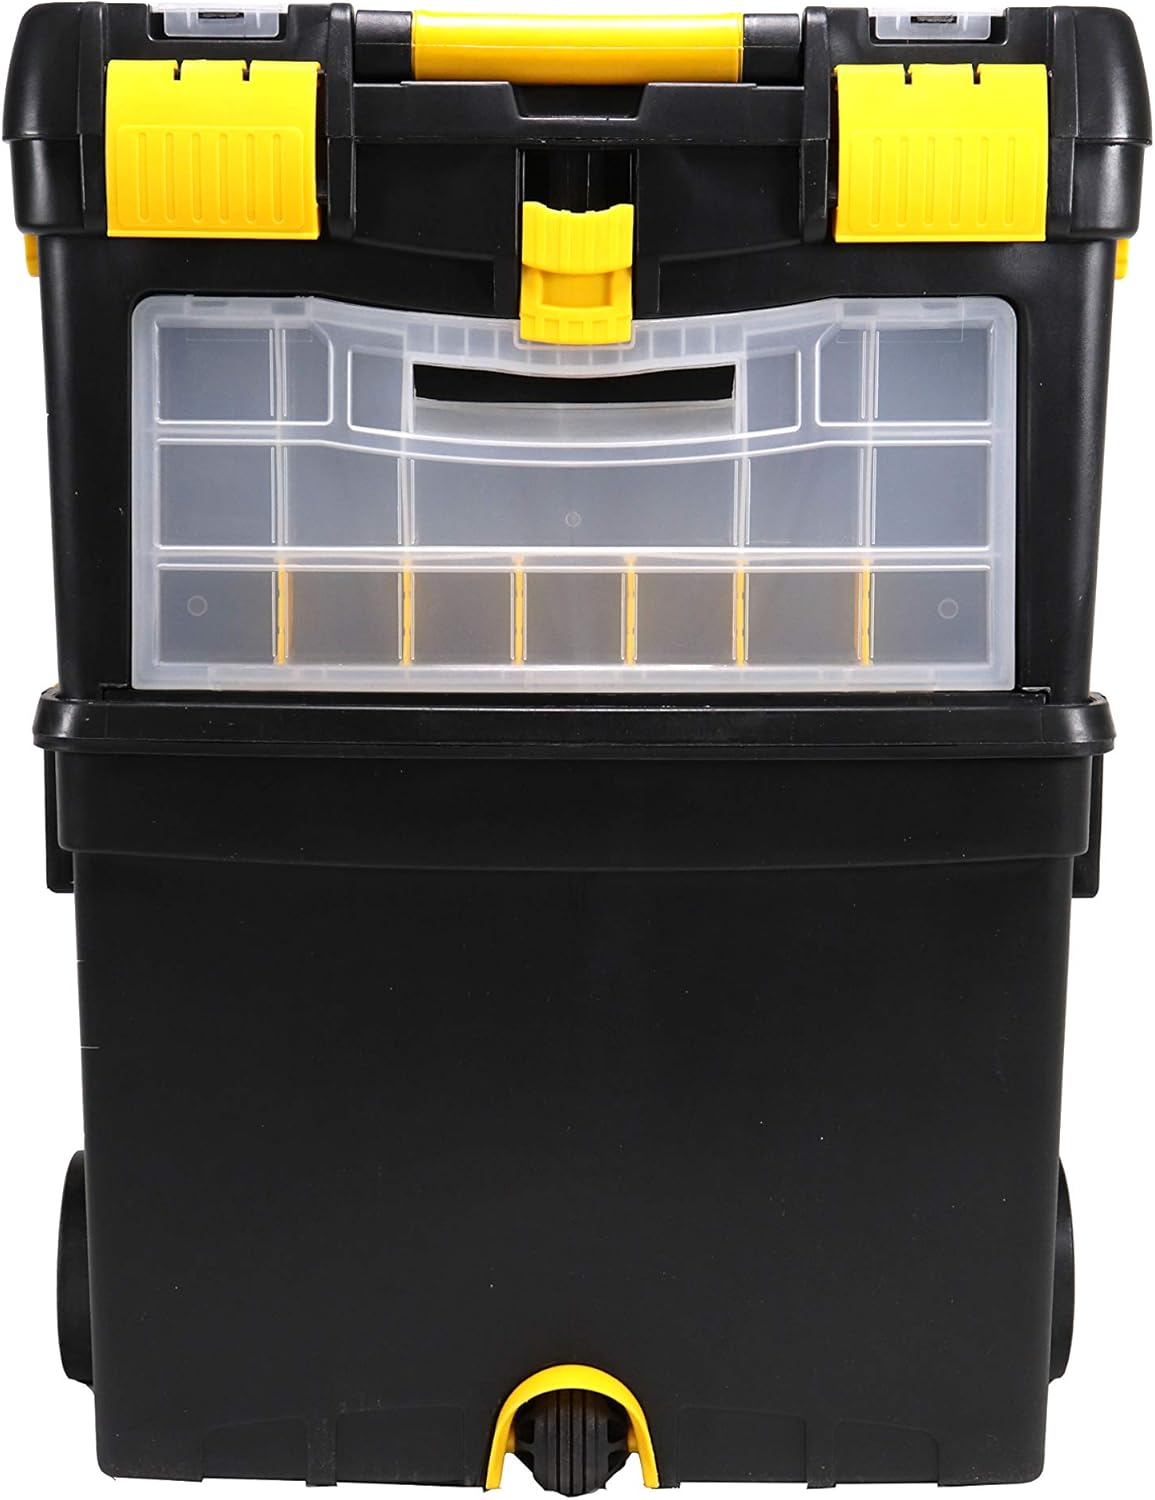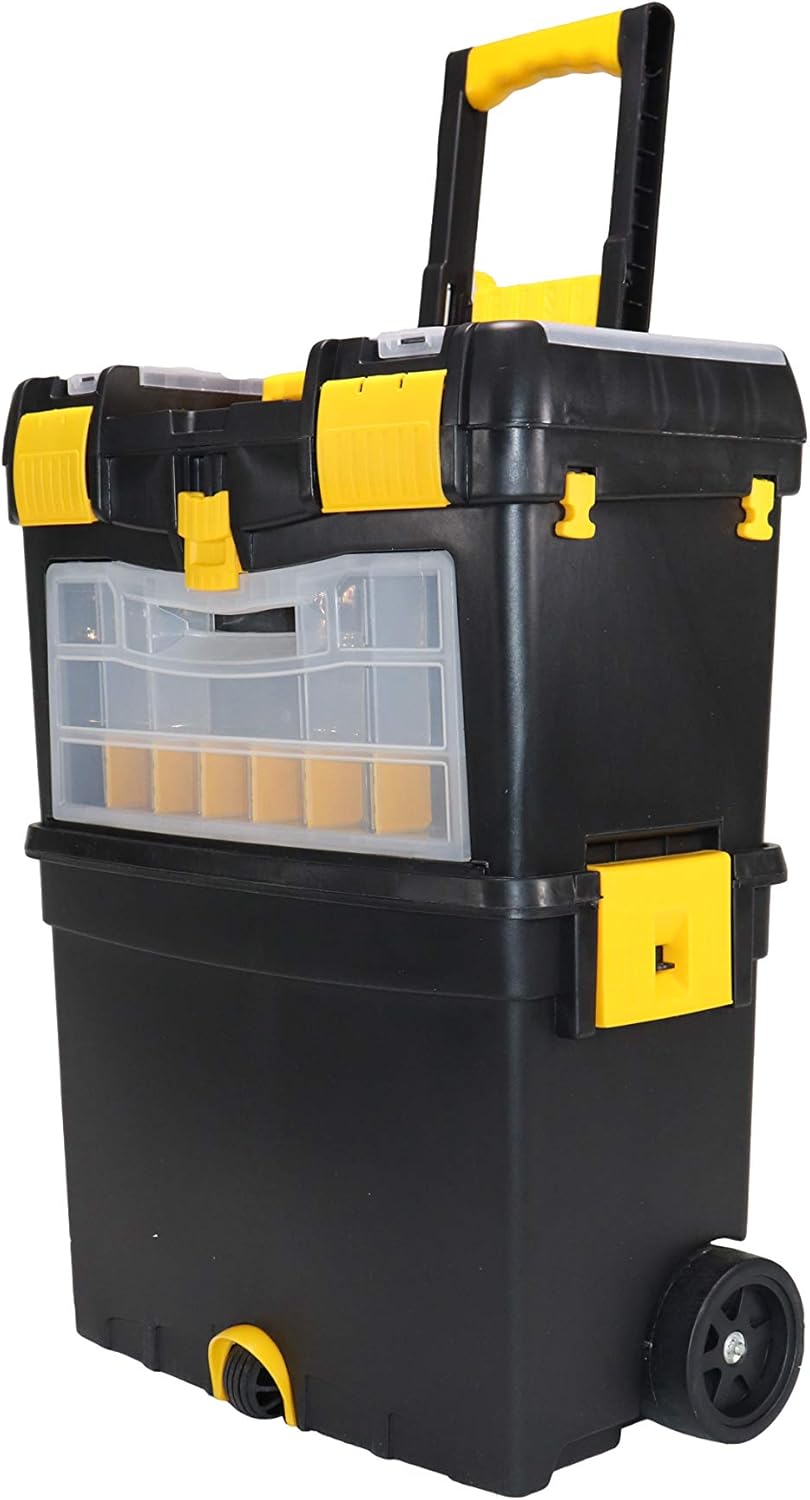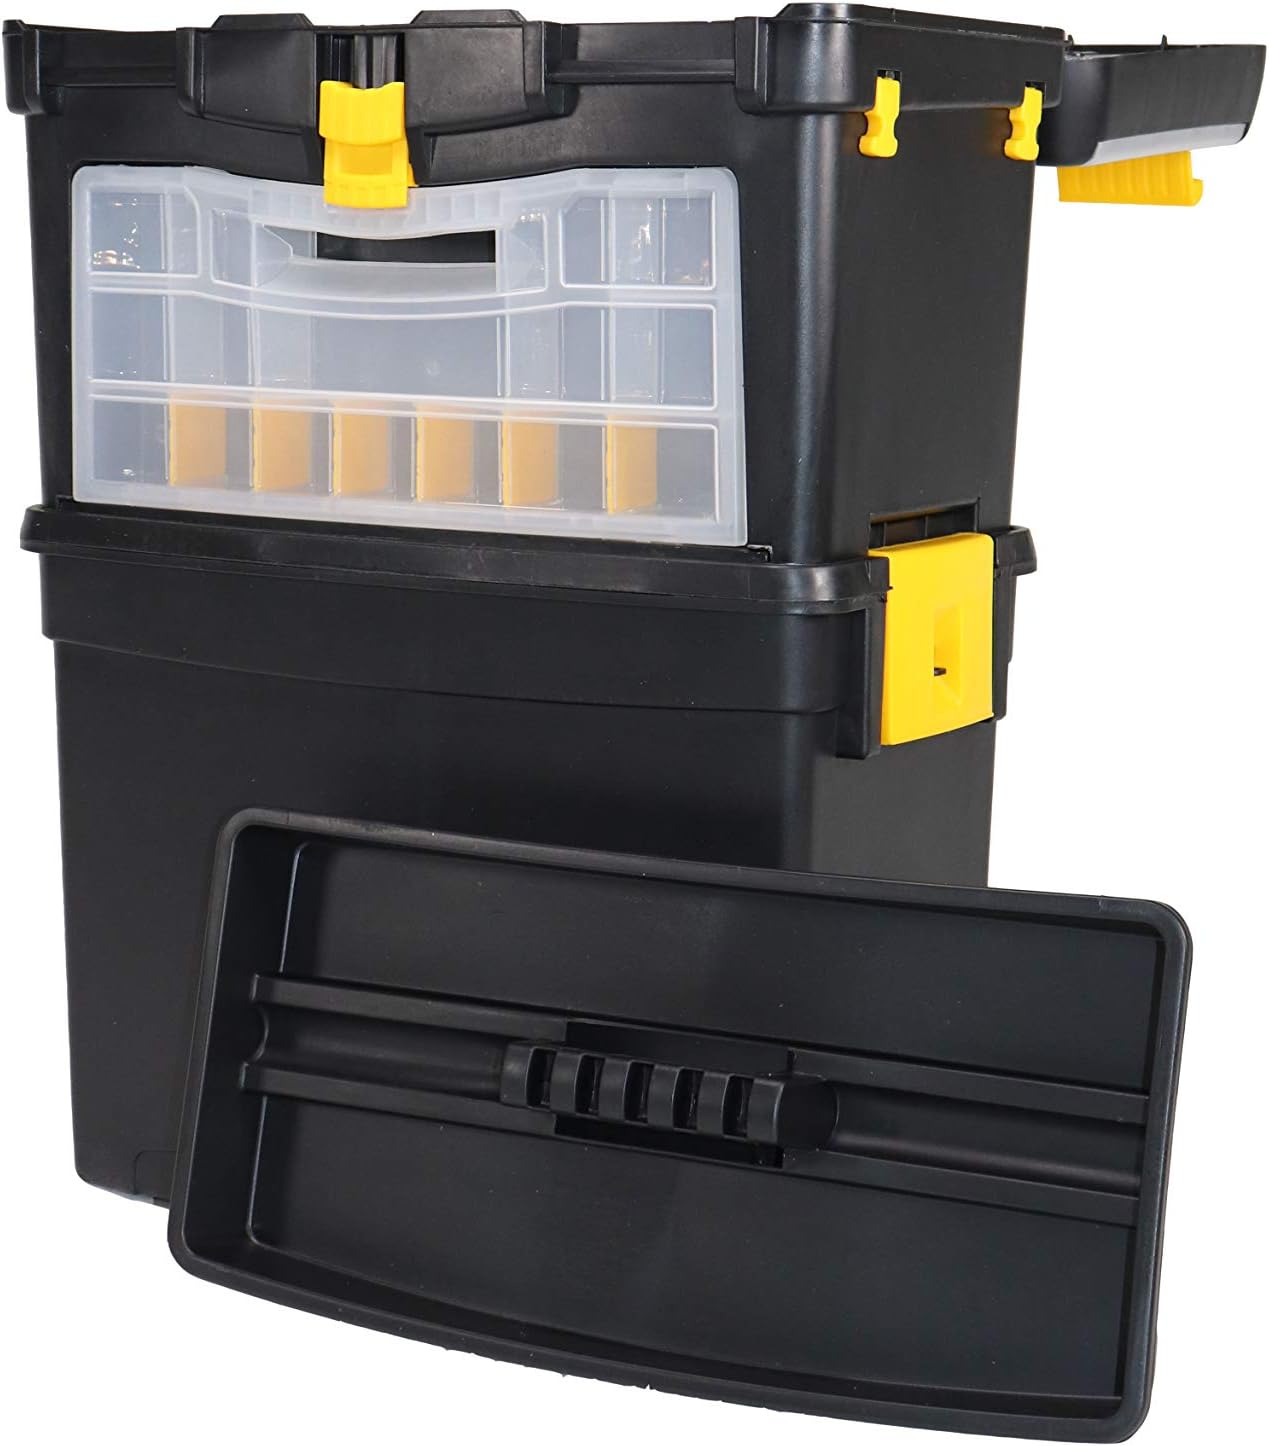
Steel Dragon Tools® Portable Rolling 2-Tiered Organizer Storage Box with Foldable Auto-Locking Handle and Detachable Storage Compartment for Crafts Toys Fishing Tools
Category: Tools & Home Improvement
Steel Dragon Tools Portable Rolling 2-Tiered Organizer Storage Box with Foldable Auto-Locking Handle and Detachable Storage Compartment for Crafts Toys Fishing ToolsSuggested Uses: Garage Organization (Extension Cords, Fishing/Hunting Gear, Cleaning Supplies, etc.) Closet Organization (Craft Supplies, Jewelry, Sewing Supplies, etc.) Toy Storage (LEGO's, Barbie Dolls, Action Figures, etc.) Basement Storage (Extra Light Bulbs, Flashlights, Emergency Evacuation Kit, etc.) Shop Organization (Tools, Electrical Wire, Socket Sets, Screwdrivers, etc.) Top Tier Storage Box: Features a comfort grip, foldable handle with sliding lock latch. Depth: 9-1/2” Inner-Width: 6-1/4” Equipped with a detachable clear polypropylene miscellaneous hardware organizer carrying case with (14) sections, embedded in the front face of the Top Tier box that can be used for storing nuts, bolts, sequins, makeup, nail art supplies and other pieces of small hardware. Features a pull-out storage tray with (2) sections. Front of Top-tier box features (2) Yellow Polypropylene latches to keep the lid secured shut. (4) Yellow Polypropylene hooks that extend outward by 1” (2) on the left side and (2) on the right, for hanging of tools and equipment such as additional cables, cords or locks. Bottom Tier Storage Box:  Features a removable storage tray and (2) yellow polypropylene hooks (on the backside) spaced apart at 12-1/4” that are used for hanging a coiled extension cord. Depth: 12-3/4” Inner-Width: 6” Features drill bit/brush storage molded into the storage tray. Stores up to (8) Bits and is divided into (2) sections. Specifications: 2” Hard Black Polypropylene Ball-Shaped (Front) Wheel with Yellow Propylene Protective H
Features: 4-1/4in. x 2in. wheels and foldable auto-lock handle make transporting your items and supplies easy | 2-Tiered system creates storage for all your essential items, together or separate | Suggested organization uses: Garage, Closet, Toys, Basement, Shop, Hair and Beauty, Cleaning | Detachable organizer features 14 sections for storing nuts, bolts, makeup, craft supplies, etc. | Constructed of rugged polypropylene. Overall Storage Box Dimensions: 18” x 9” x 24-1/4”